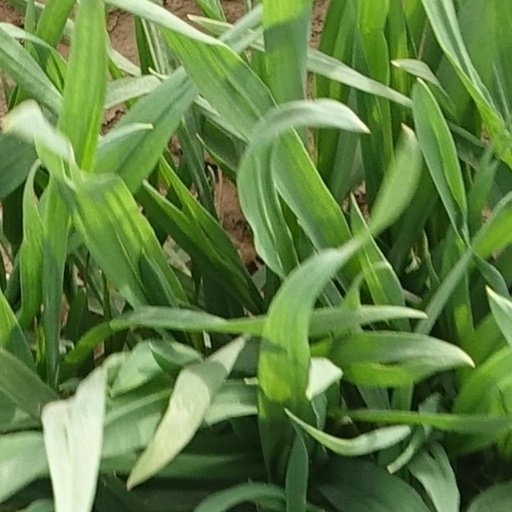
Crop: wheat